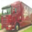
Label: truck